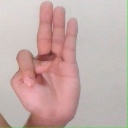
अक्षर: भ